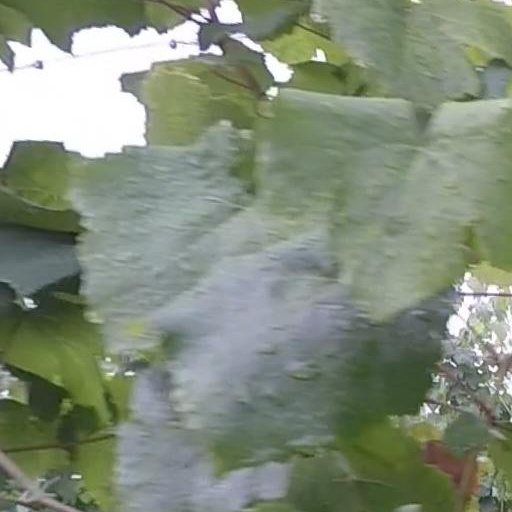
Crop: grape